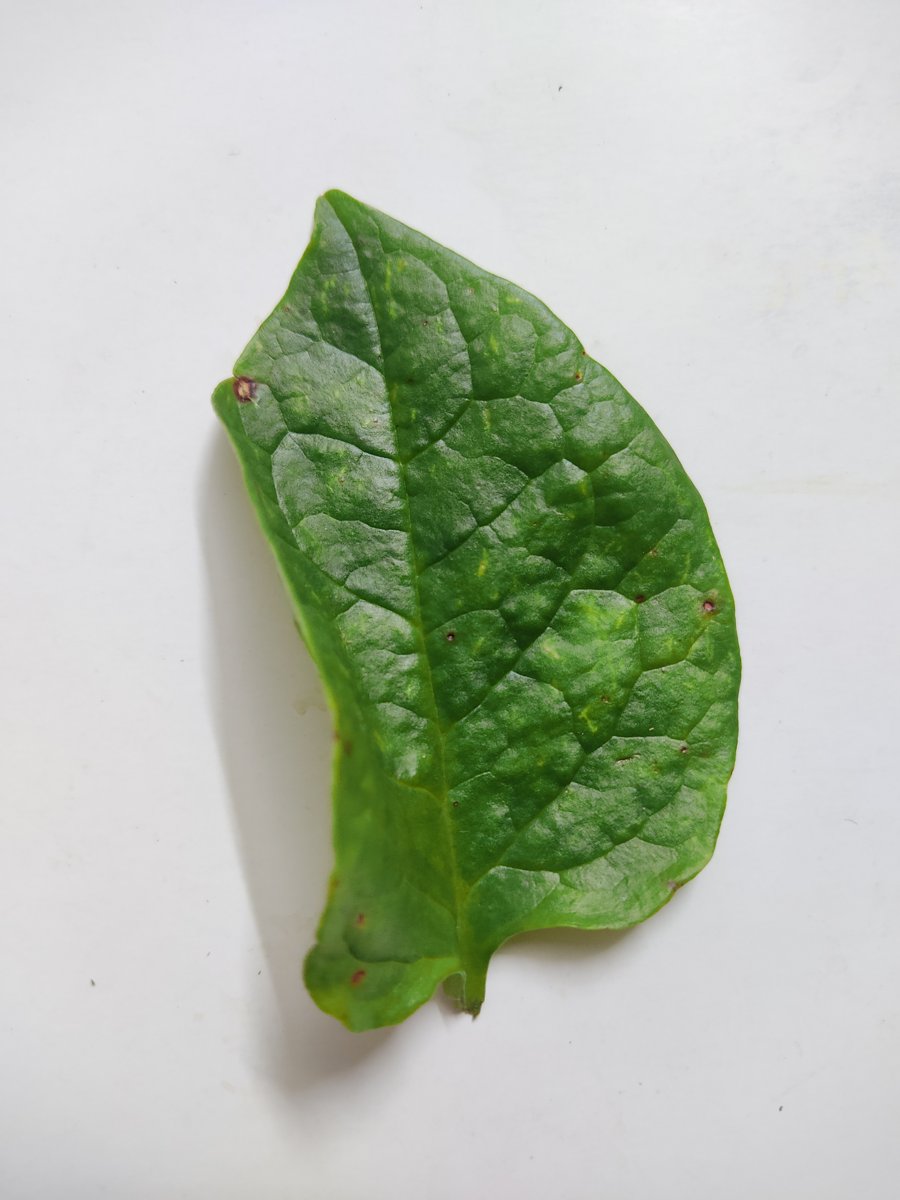
Label: Bacterial-Spot